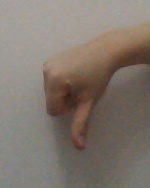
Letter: waw